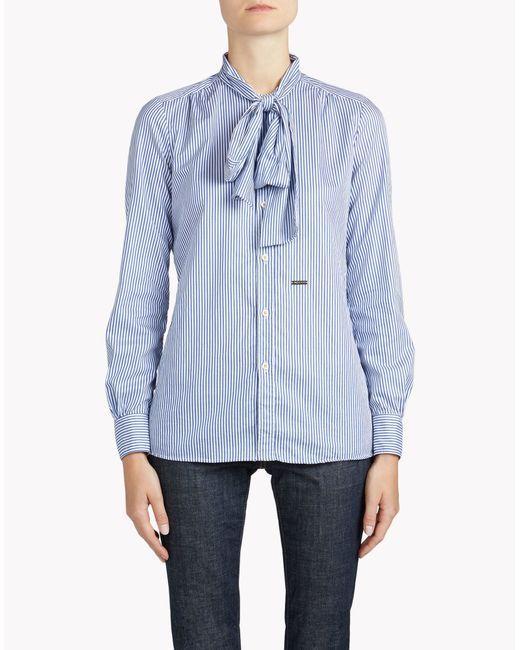
Hochgeschlossenes, langärmeliges Hemd mit Knopfleiste, blauen vertikalen Streifen und Band, formelle Kleidung